Butterfly

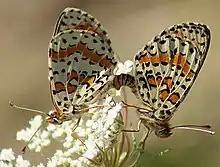
Mating pair of spotted fritillaries on greater pignut

Many butterflies, such as the painted lady, monarch, and several danaine migrate for long distances. These migrations take place over a number of generations and no single individual completes the whole trip. The eastern North American population of monarchs can travel thousands of miles south-west to overwintering sites in Mexico. There is a reverse migration in the spring. It has recently been shown that the British painted lady undertakes a 9,000-mile round trip in a series of steps by up to six successive generations, from tropical Africa to the Arctic Circle — almost double the length of the famous migrations undertaken by monarch. Spectacular large-scale migrations associated with the monsoon are seen in peninsular India. Migrations have been studied in more recent times using wing tags and also using stable hydrogen isotopes.